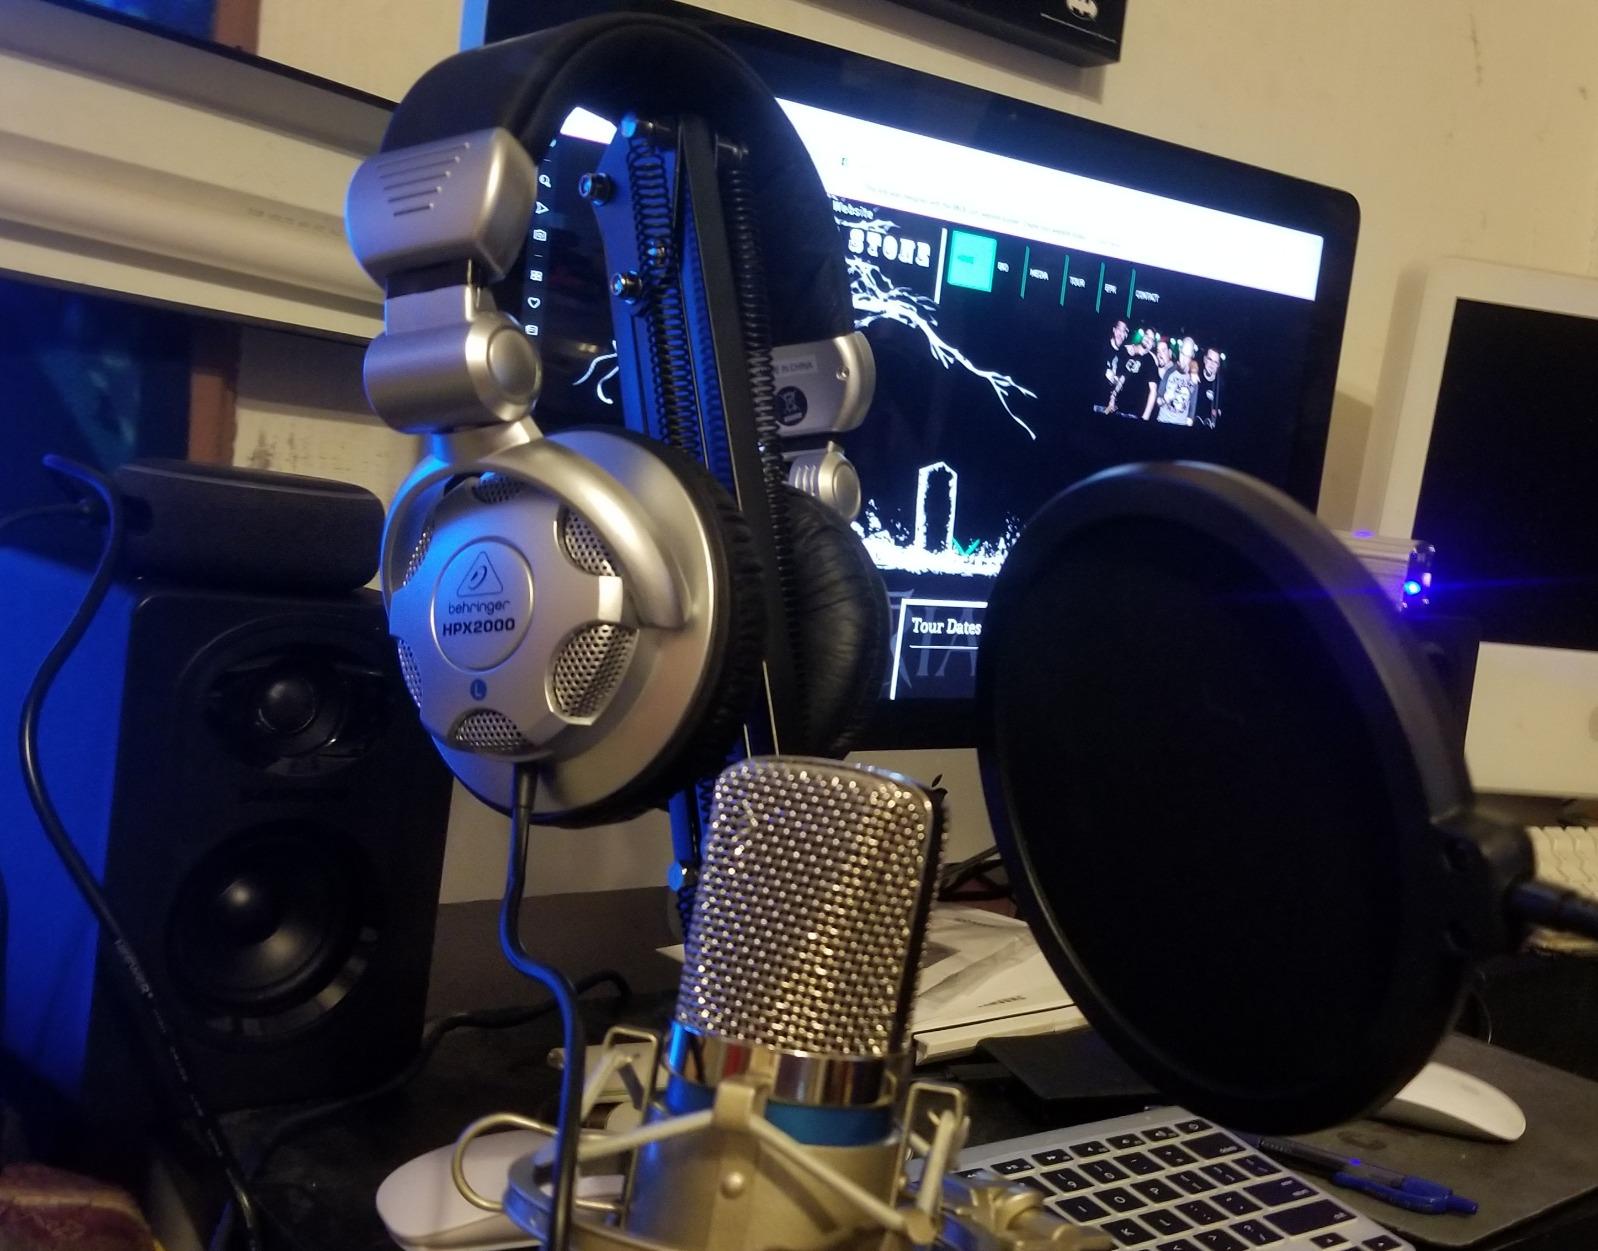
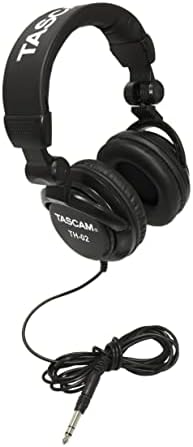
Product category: headphones
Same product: no